Human impact on river systems

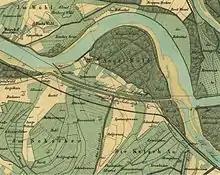
Straightening of the Rhine

River engineering, a branch of civil engineering, deals with the process of planned human intervention to improve and restore rivers for human and environmental needs. With modern technologies, data collection and modelling, navigation can be improved, dredging reduced and new habitats can be created. River engineering also handles sediment and erosion control, which can be a threat to humankind by destroying infrastructure, hindering water supply and causing major river cutoffs. River training structures will help to modify the hydraulic flow and the sediment response of a river.